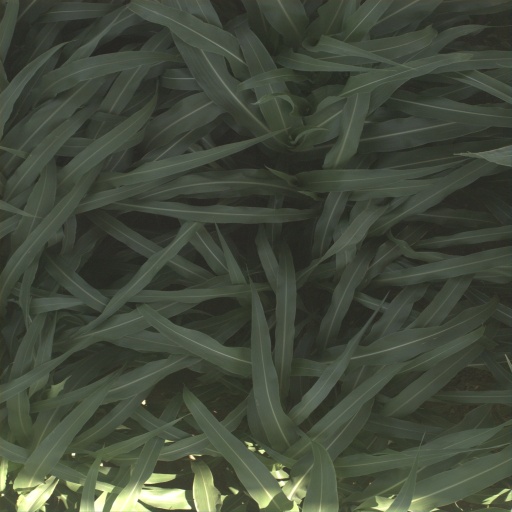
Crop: sorghum